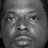
Emotion: neutral